Mutaz Kabair

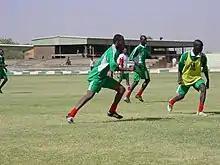

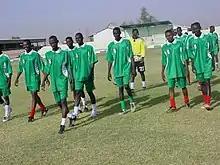

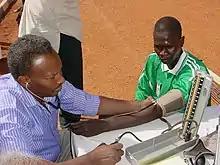

In the 2003–2004 season, he participated in 8 matches (first-leg matches only) and scored 12 goals. On 29/7/2004, Kabair was loaned to Hatta Emirates Club (2nd Division) for 10 months for $65,000.